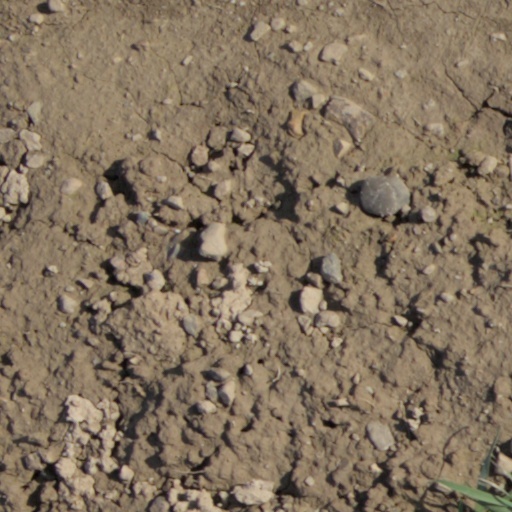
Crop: wheat